History of Valencia

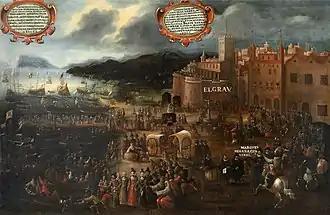
Expulsion of the Moriscos from Valencia Grau by Pere Oromig

The 15th century was a time of economic expansion, known as the Valencian Golden Age, in which culture and the arts flourished. Concurrent population growth made Valencia the most populous city in the Crown of Aragon. Local industry, led by textile production, reached a great development, and a financial institution, the "Taula de canvi", was created to support municipal banking operations; Valencian bankers lent funds to Queen Isabella I of Castile for Columbus's voyage in 1492. At the end of the century the Silk Exchange "(Llotja de la Seda)" building was erected as the city became a commercial emporium that attracted merchants from all over Europe.